José María Sentís Simeón

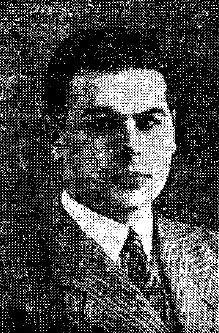
Zamanillo (earlier photo)

At unspecified time though most likely in the late 1950s Sentís engaged in labors of Comunión Tradicionalista, mainstream Carlist organization professing Don Javier as a king. The man with strong Francoist record, Sentís was welcome in the organization, at that pursuing a new collaborative policy. He soon entered Junta Nacional, the Carlist political executive, and was nominated Secretario Nacional de Organización, sort of a party minister of interior. In 1961 he started to appear publicly at clearly Carlist feasts. Hosting the Carlist political leader José María Valiente and the Carlist prince Carlos Hugo in his Madrid house or accompanying the Carlist princess Margarita in tours across Spain, he suddenly emerged among tycoons of the movement, championing the collaborative policy but also promoting a firm stand against Opus Dei, considered a pro-Juanista agency.